Yevpatoria constituency

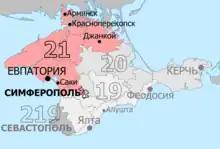
Constituency boundaries from 2016 to 2026

The Yevpatoria constituency (No.21) is a Russian legislative constituency in the Republic of Crimea. The constituency covers northern and western Crimea.